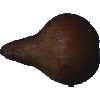
Label: pear_kaiser